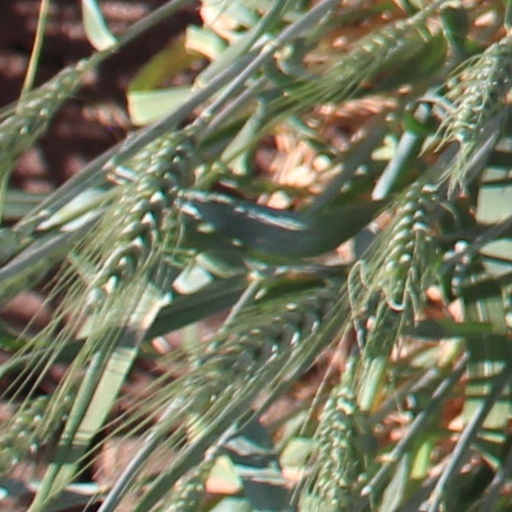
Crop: wheat